Manchester and Wigan Railway

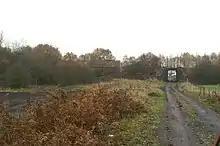
A bridge of the disused line west of Platt Bridge

The first part of the route remains between Manchester Victoria and Eccles on part of the original Liverpool and Manchester Railway opened in 1831. After Eccles, the line branched off in a north westerly direction crossing what is now the M602 motorway, calling at stations at Monton Green and Worsley. After Roe Green the line split, with one branch continuing to Bolton; and the Manchester to Wigan line continuing westward to stations at Ellenbrook and Tyldesley. After Tyldesley the line split, the Tyldesley Loopline continued to Kenyon Junction while the Wigan line continued to the north west to Howe Bridge Station before crossing the Bolton and Leigh Railway line. The next station was Hindley Green on the northerly (straight) section and it then passed Platt Bridge and approached a complex junction south of Wigan on what is now the West Coast Main Line.